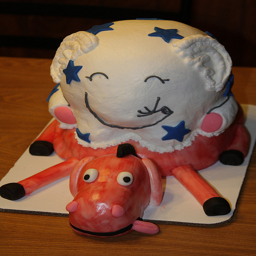
A cake with a thing sitting on a pink cow
A cake shaped like an elephant squishing a horse.
A decorative animal cake with frosting and decorations.
A novelty portraying a donkey flattened under a heavy rider sits on a tabletop.
A large cake shaped like two animal characters